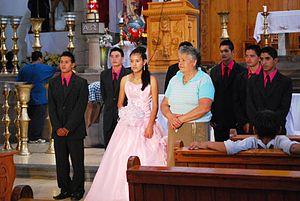
L'adolescence est une phase du développement humain physique et mental qui se produit pendant la période de la vie humaine s'étendant de la puberté jusqu'à l'âge adulte. Les critères de définition de l'adolescence ont varié au fil de l'histoire. L'entrée dans l'adolescence est généralement marquée par les changements biologiques déclenchés par des changements hormonaux de la puberté, et sa durée sur le plan social est liée au degré de dépendance financière envers les parents. L'adolescence se termine habituellement par l'atteinte de la majorité civile, variable selon les pays.